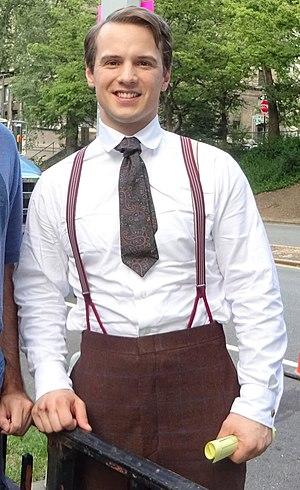
Freddie Stroma est né le 8 janvier 1987 à Londres, est un acteur et mannequin britannique